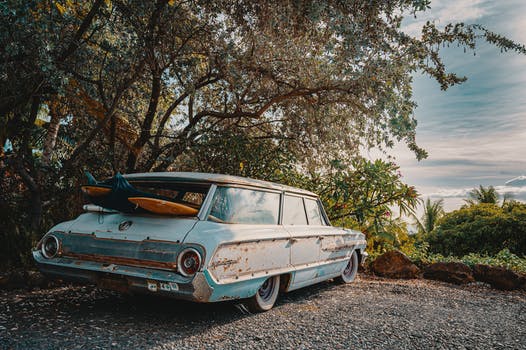
Label: No Watermark